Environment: real
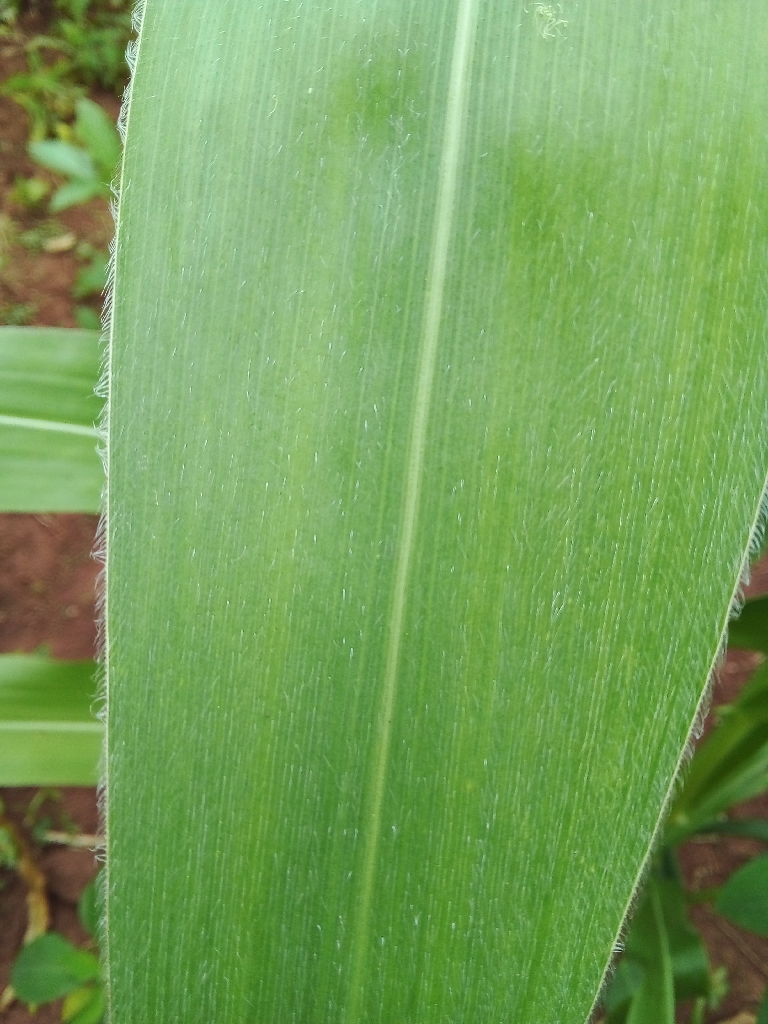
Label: healthy